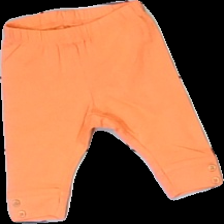
View: front
Type: Trousers
Category: Children
Brand: Name It
Colors: Orange
Material: 100% cotton
Cut: Regular
Size: 56
Season: All
Price range: 50-100
Recommended usage: Reuse
Description: orange byxor